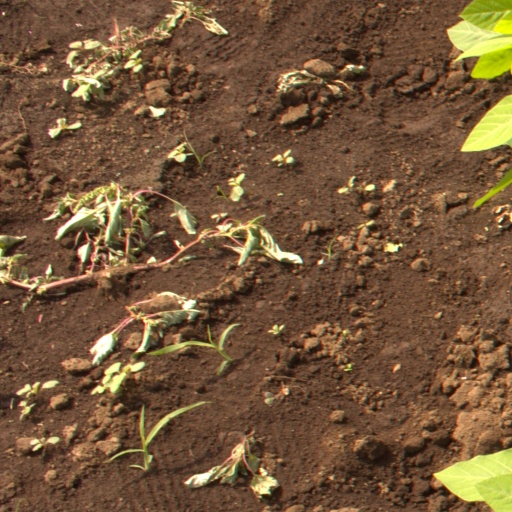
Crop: soybean